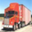
Label: truck